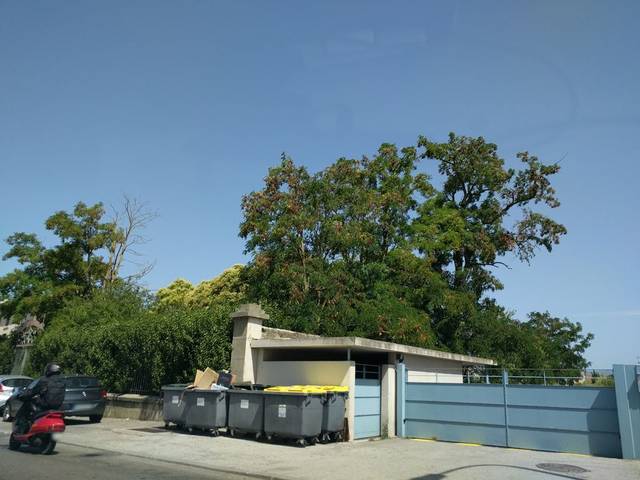
Region: France
Coordinates: 43.208, 2.373